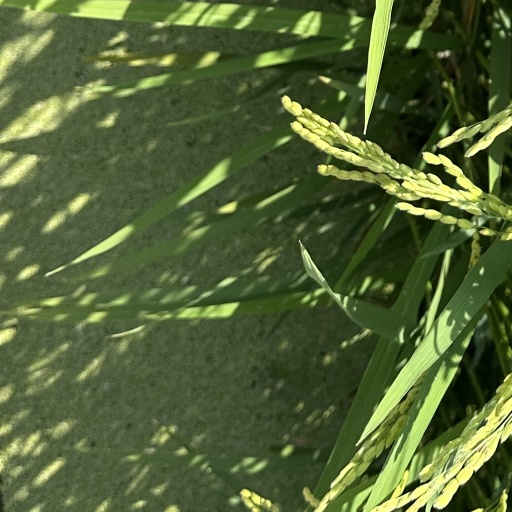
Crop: rice